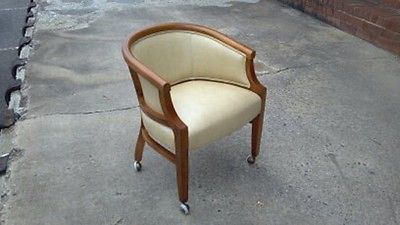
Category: chair